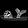
Label: Sandal